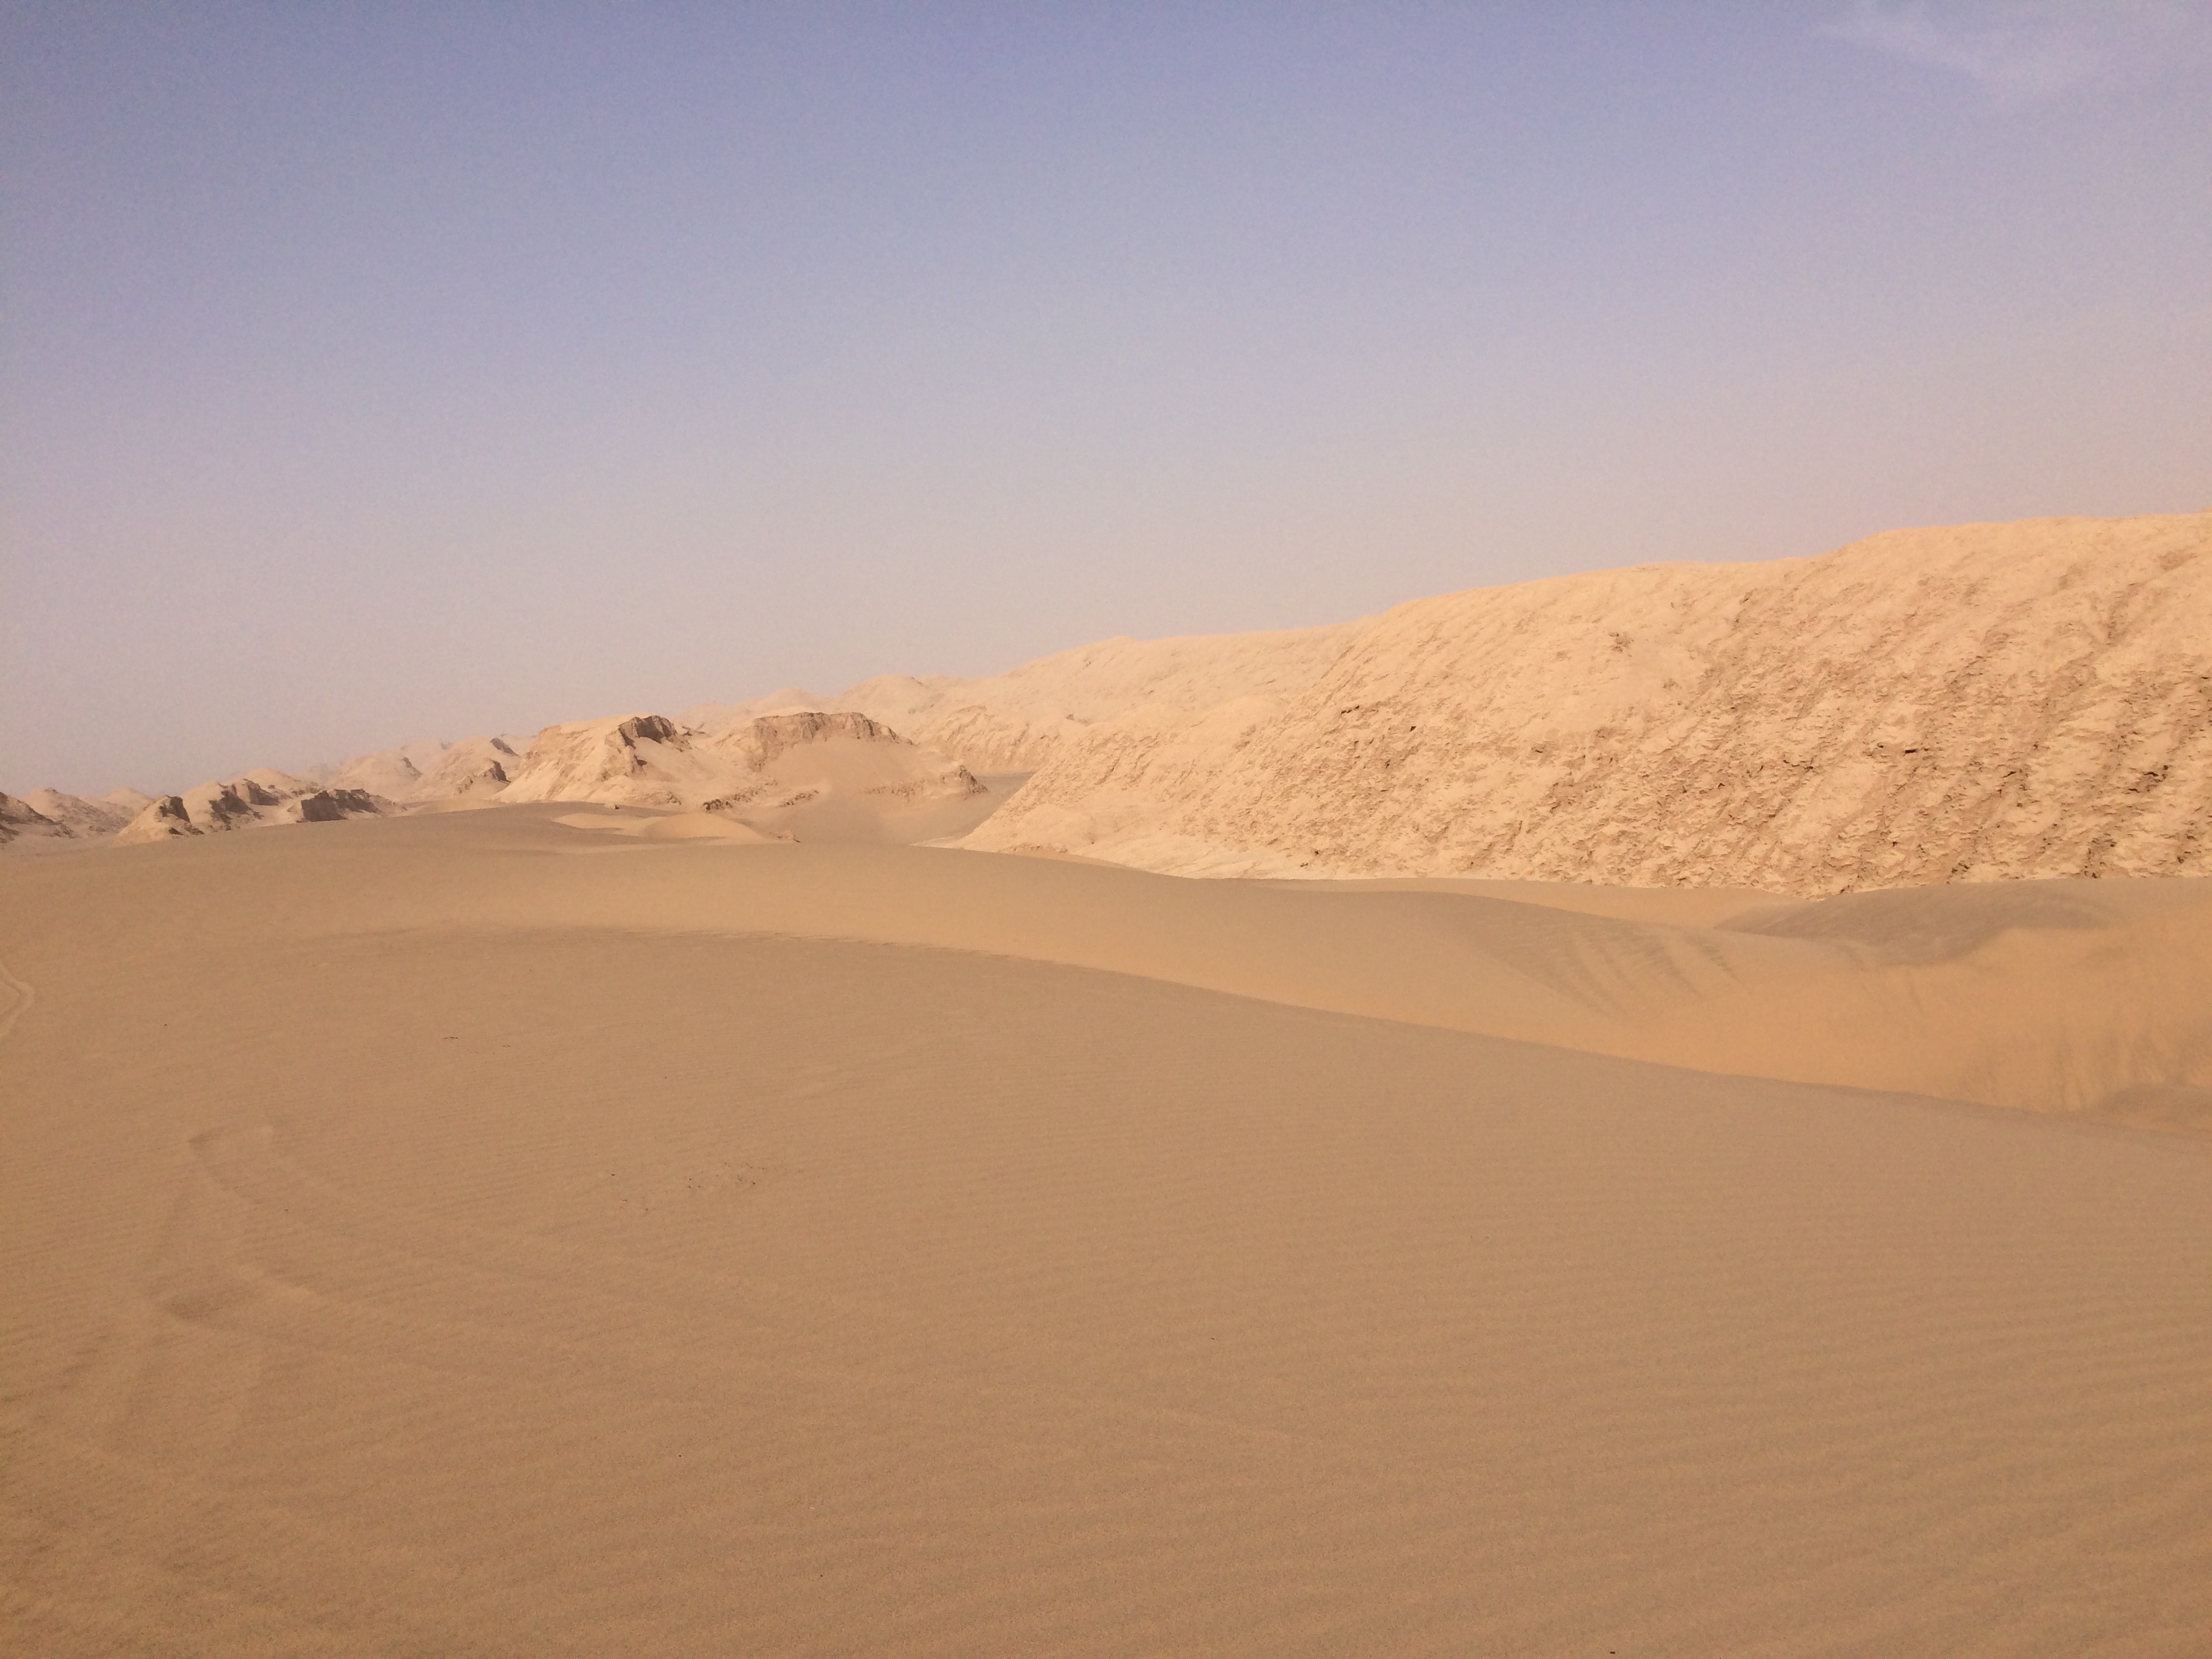
landscape, sand, desert, dune, habitat, sahara, wadi, landform, erg, natural environment, geographical feature, aeolian landform